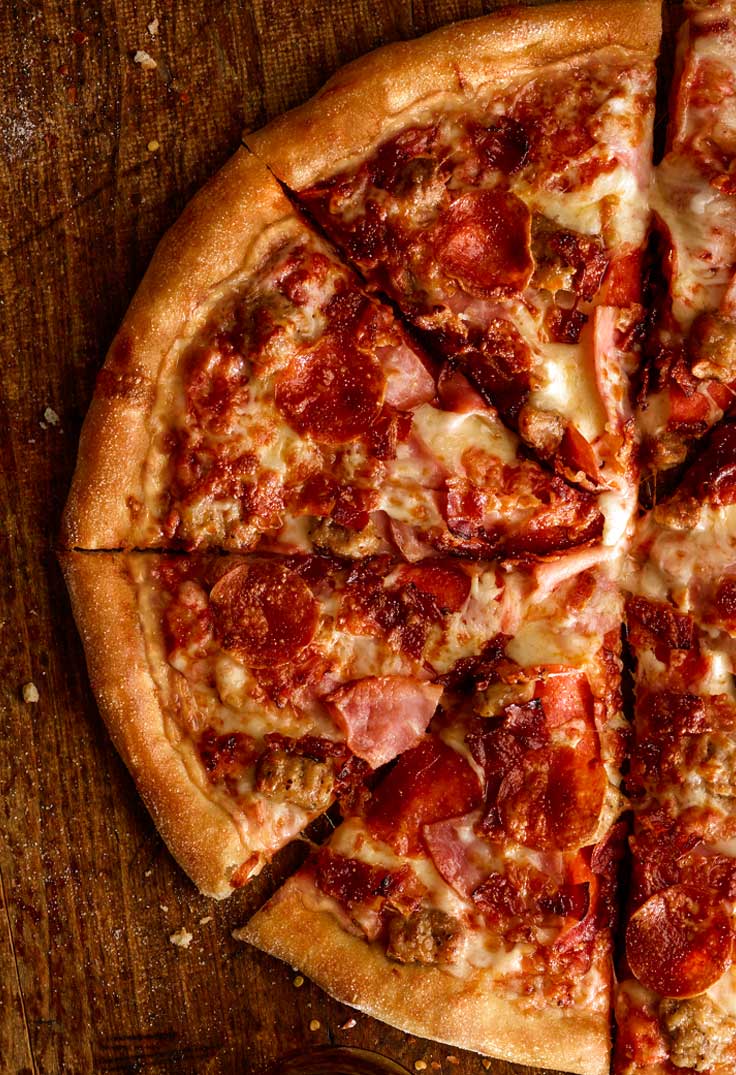
Dish: pizza